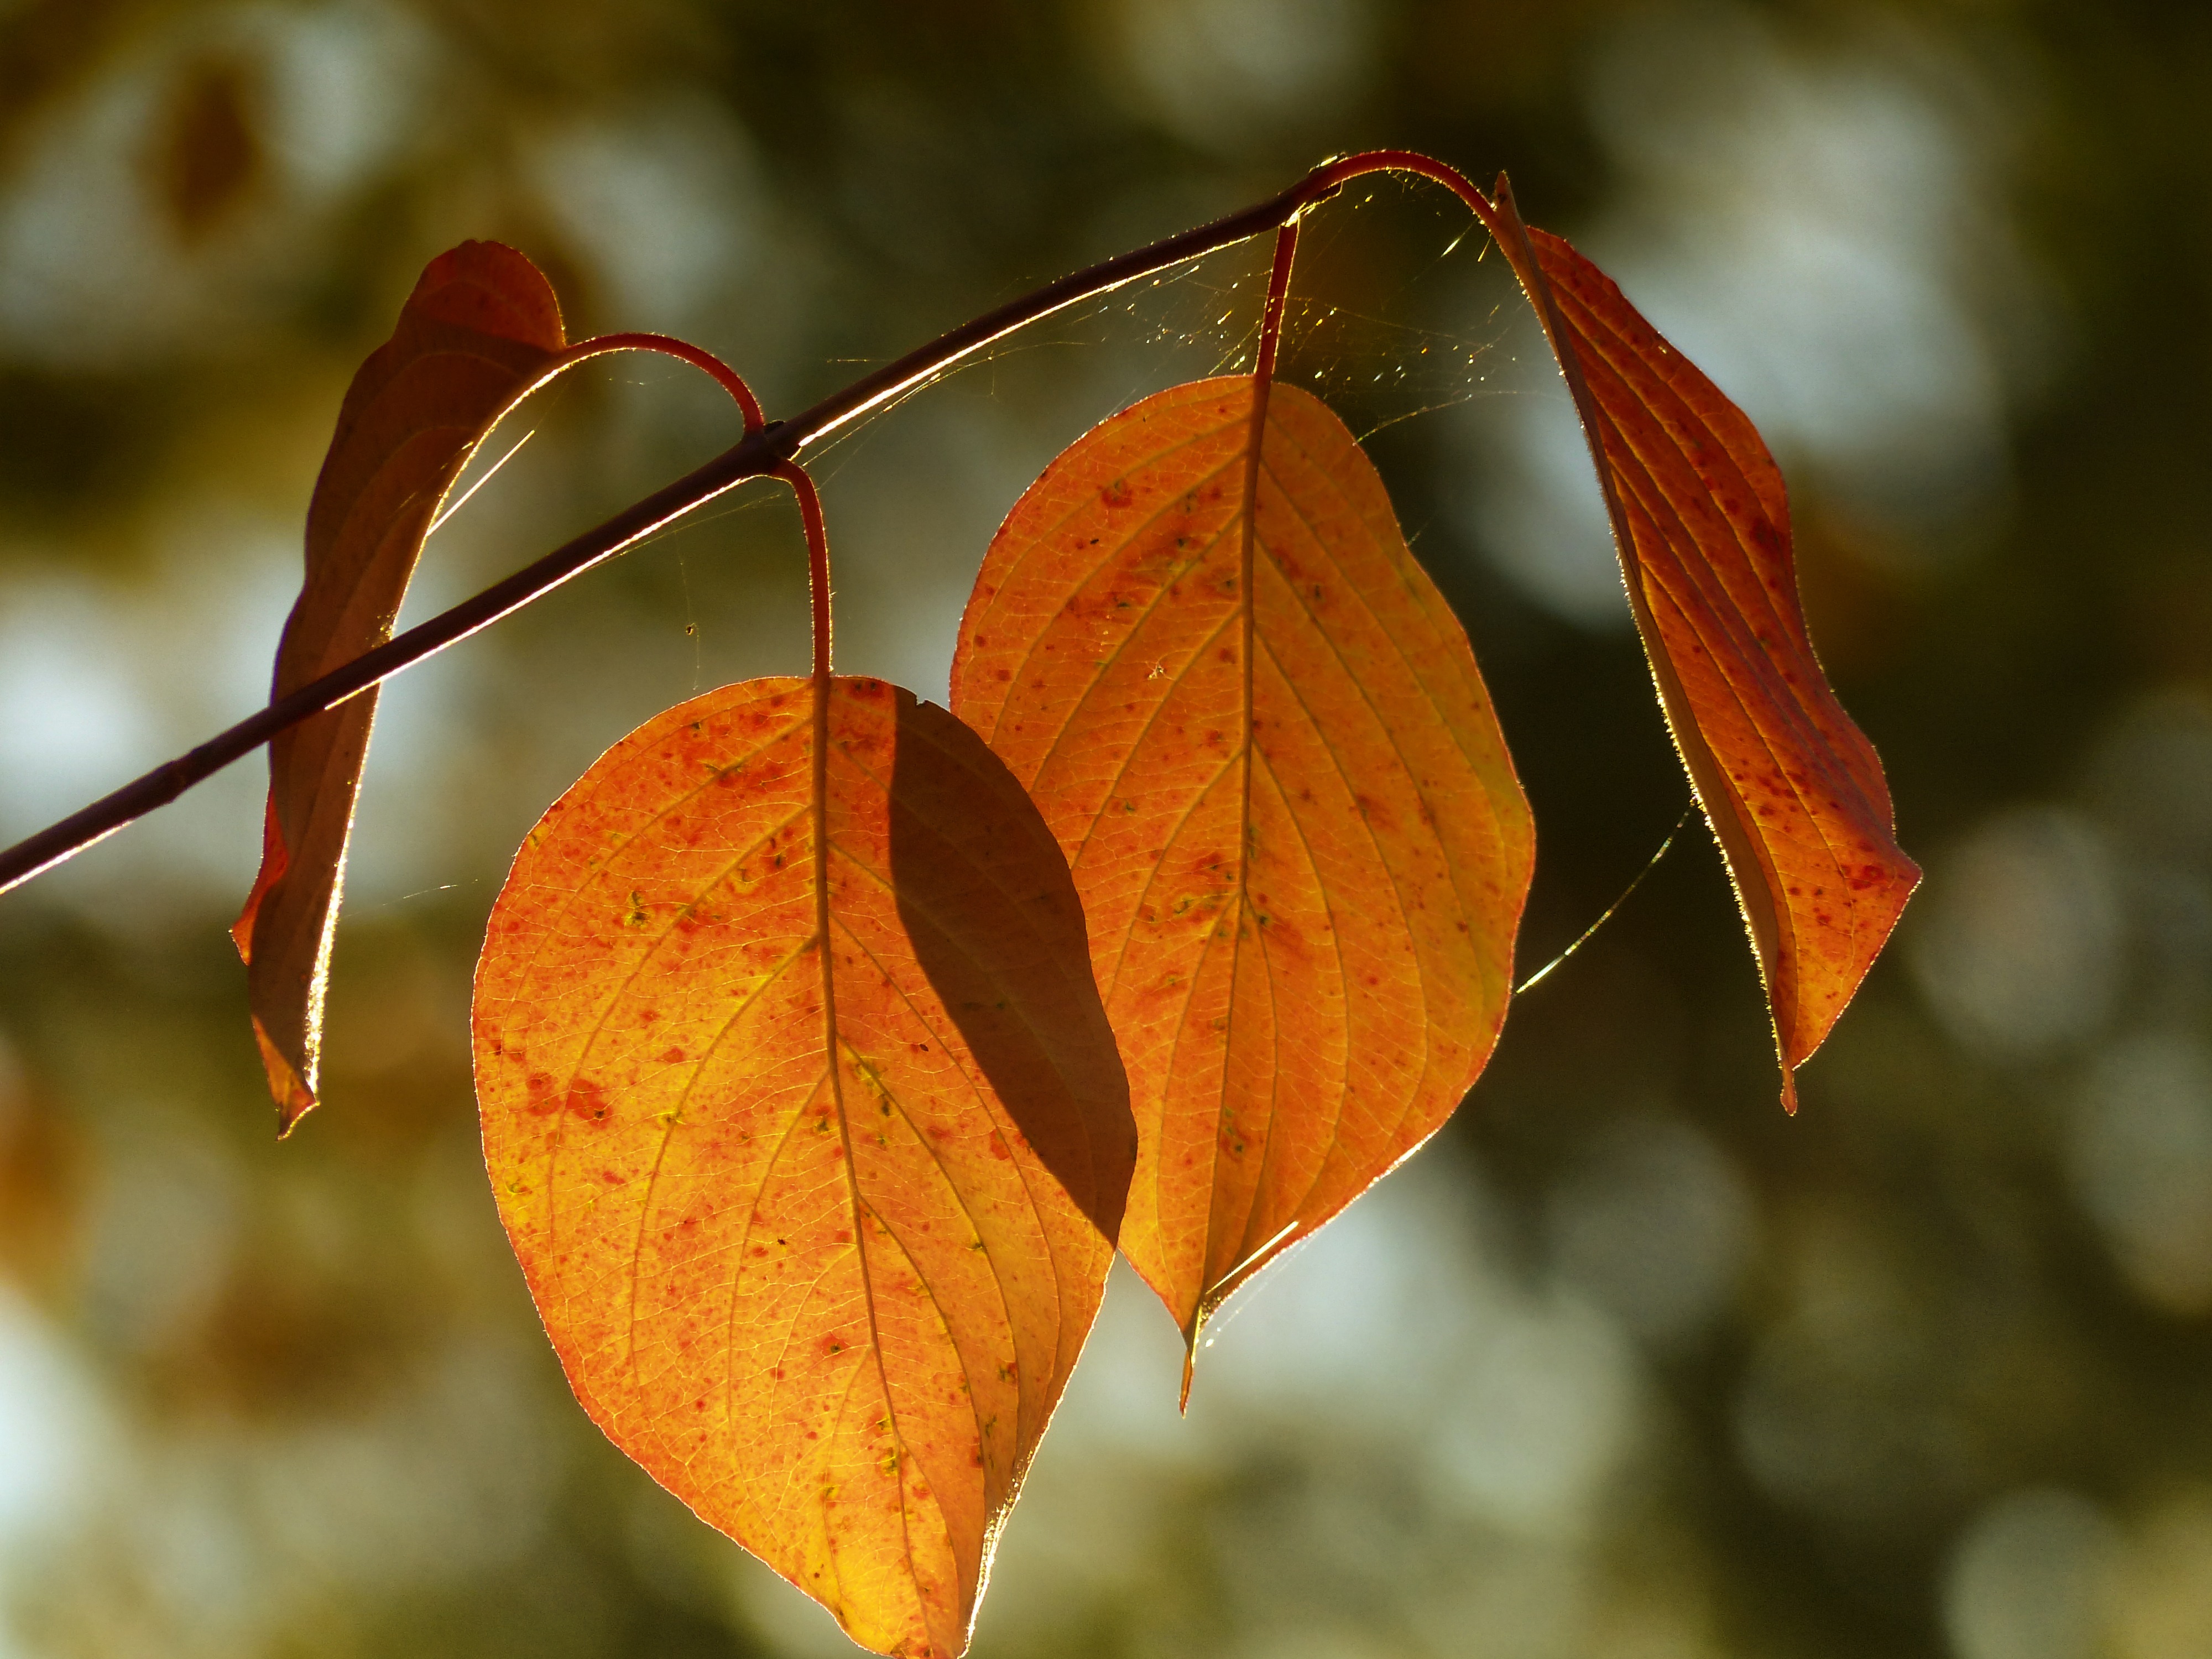
tree, nature, forest, branch, plant, sunlight, leaf, fall, flower, petal, foliage, red, macro, autumn, botany, yellow, flora, season, maple leaf, close up, free photos, leaves, outdoors, deciduous, back light, macro photography, flowering plant, plant stem, woody plant